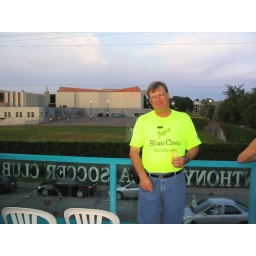
Mark in yellow Security (&amp;quot;banana&amp;quot;) shirt (&amp;quot;Whistle&amp;quot; photo)